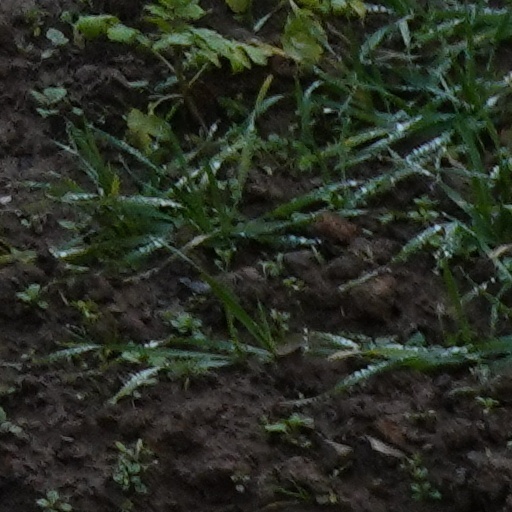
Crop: wheat